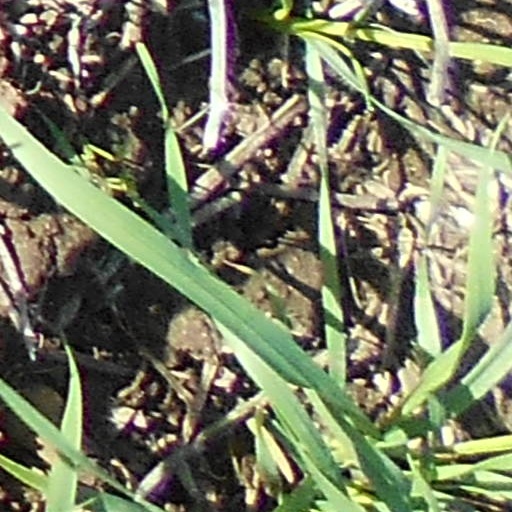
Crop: wheat